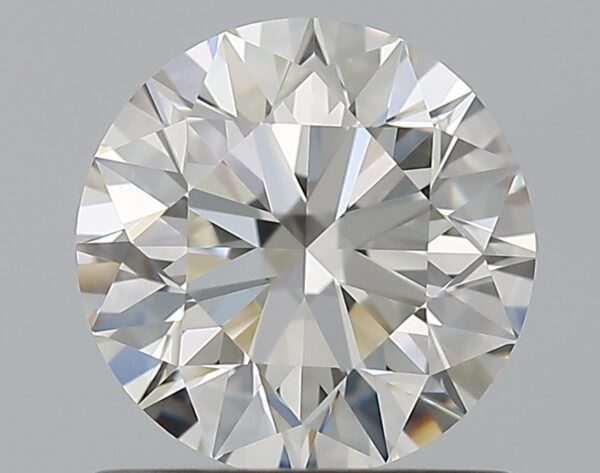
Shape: round
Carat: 1
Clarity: VVS2
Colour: I
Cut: EX
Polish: EX
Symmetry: EX
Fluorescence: N
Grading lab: GIA
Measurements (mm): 6.37 x 6.4 x 3.96